Drevsjø Church

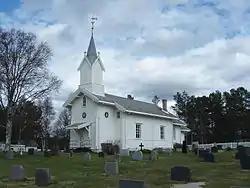
View of the church

Drevsjø Church is a parish church of the Church of Norway in Engerdal Municipality in Innlandet county, Norway. It is located in the village of Drevsjø. It is the church for the Drevsjø parish which is part of the Sør-Østerdal prosti (deanery) in the Diocese of Hamar. The white, wooden church was built in a long church design in 1847 using plans drawn up by an unknown architect. The church seats about 250 people.